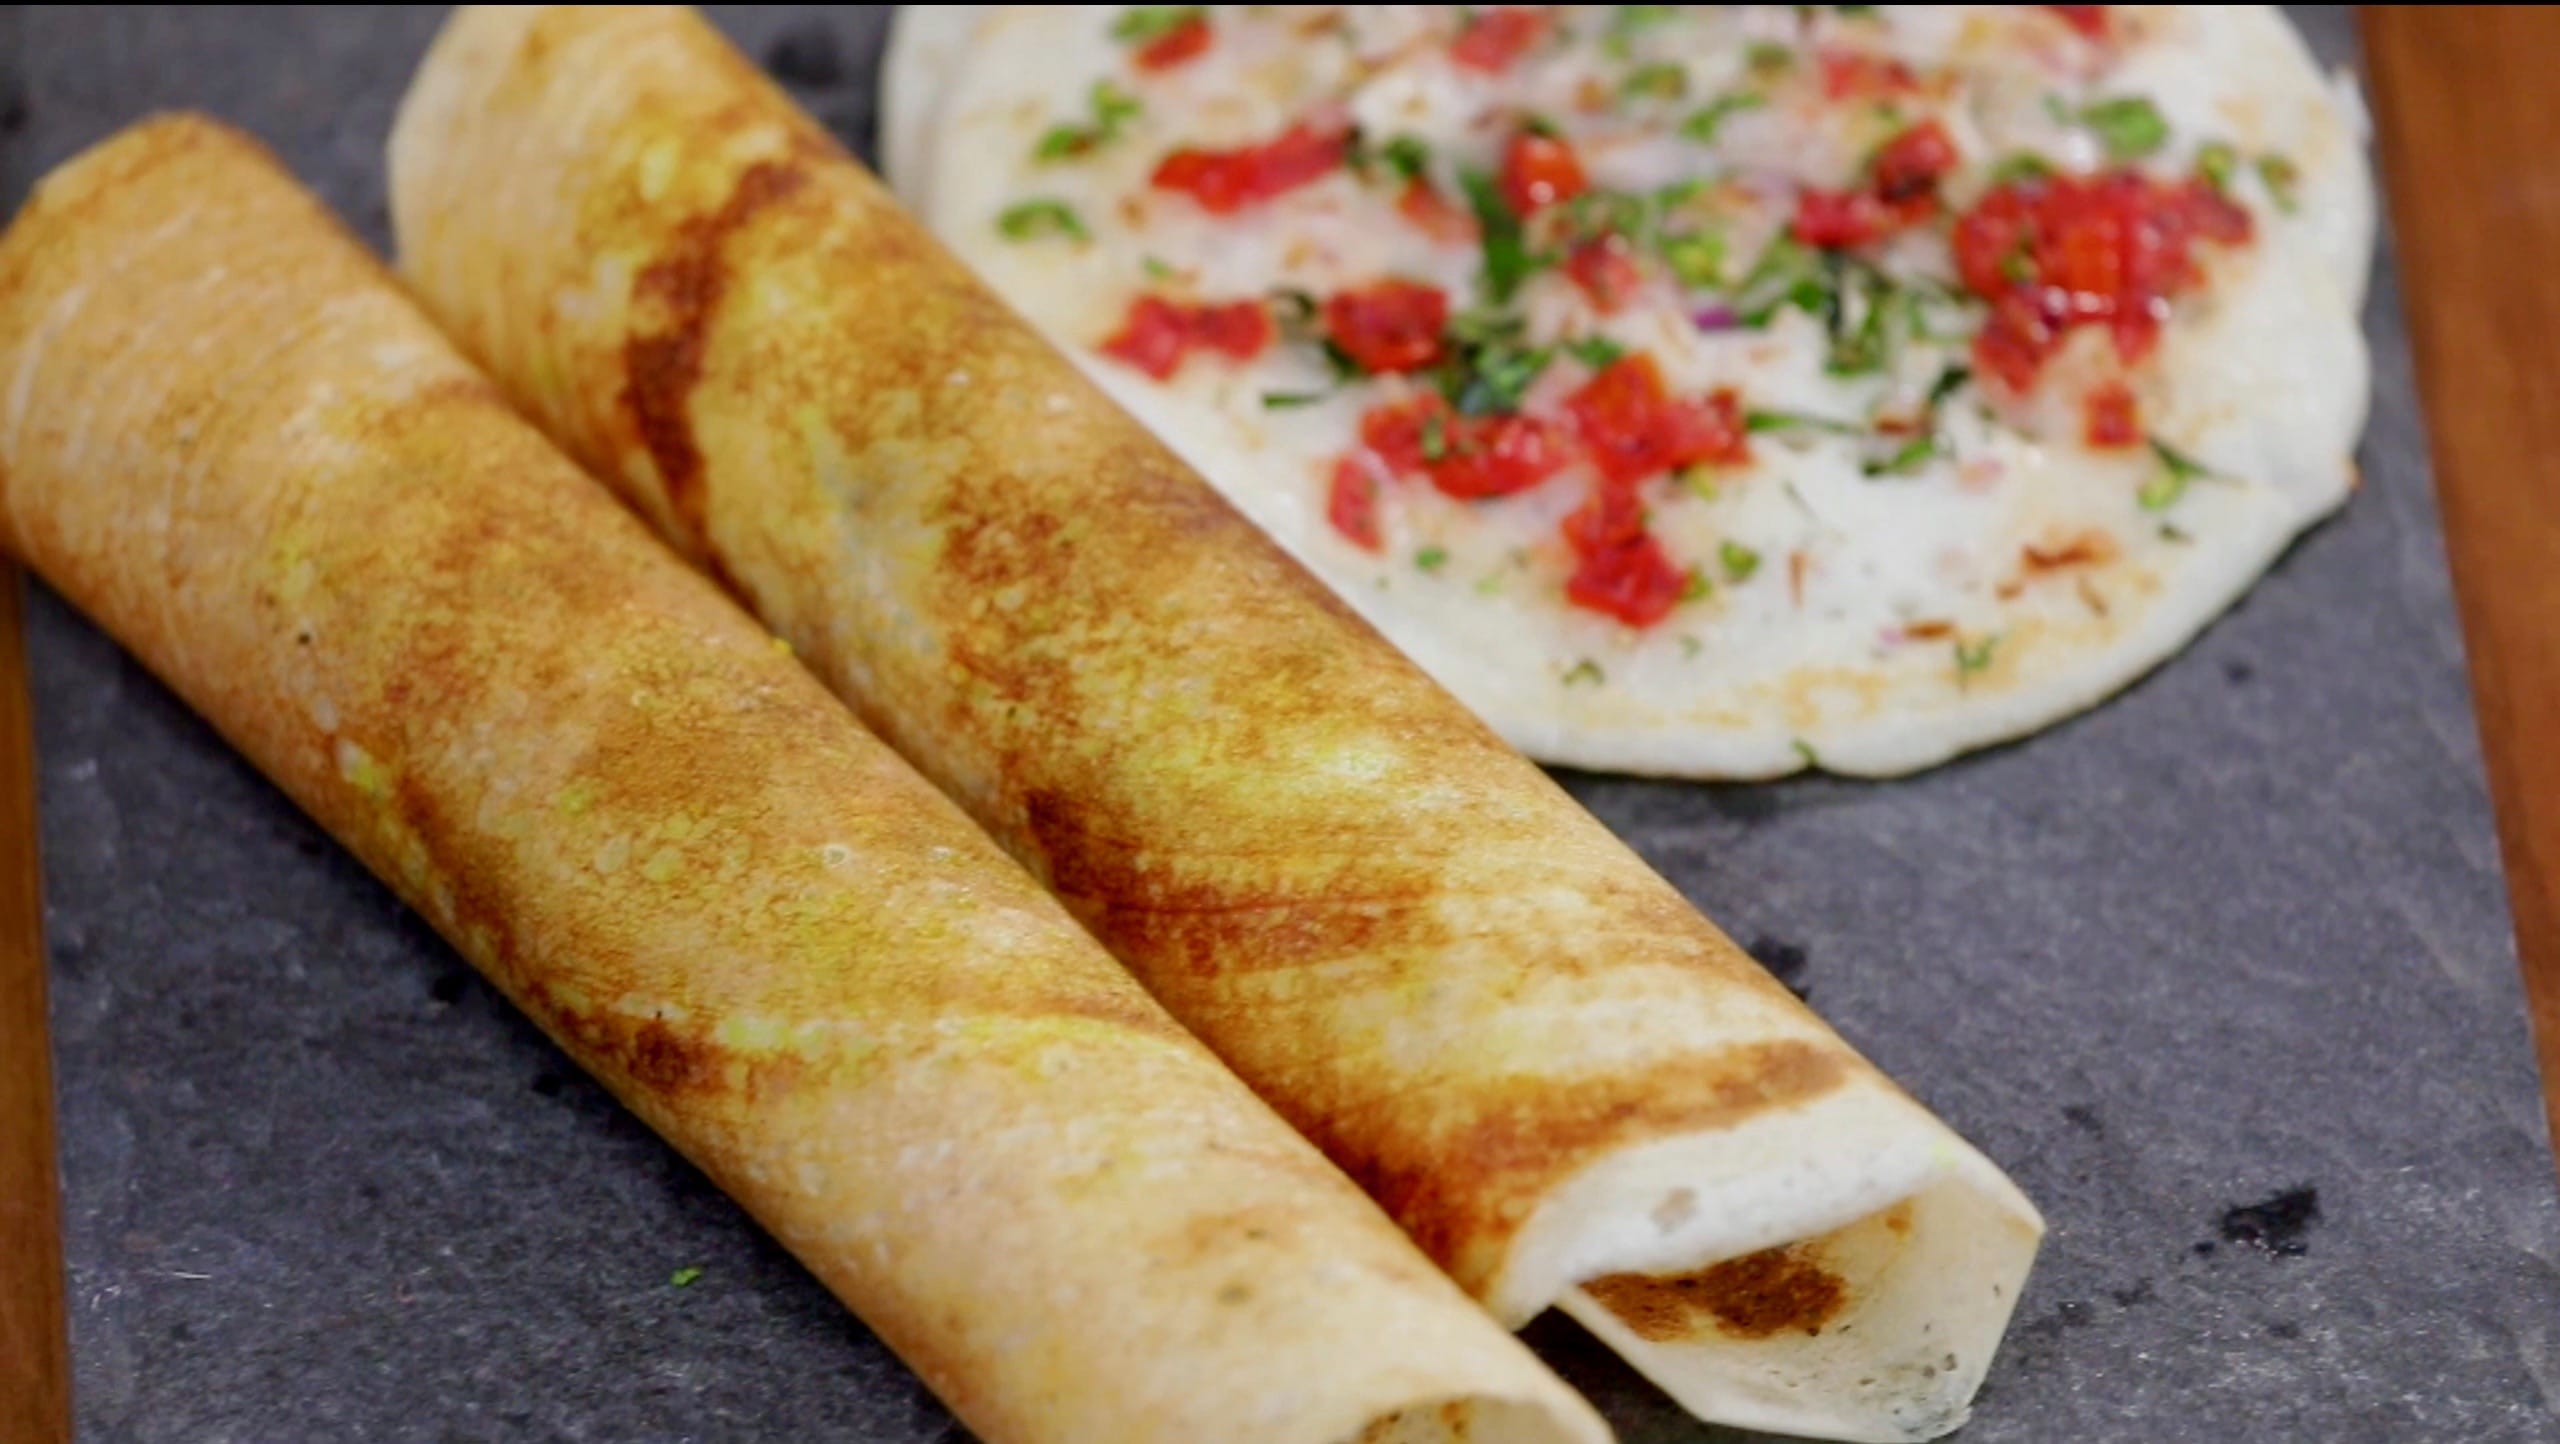
Dish: masala_dosa